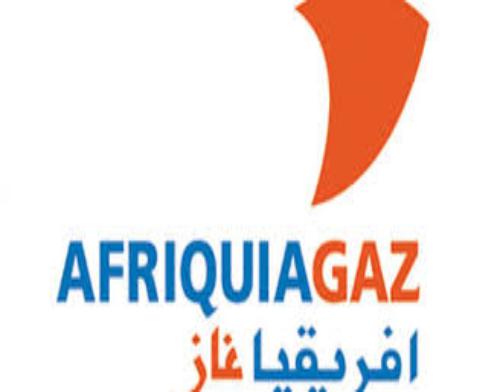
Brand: Afriquia
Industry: Others